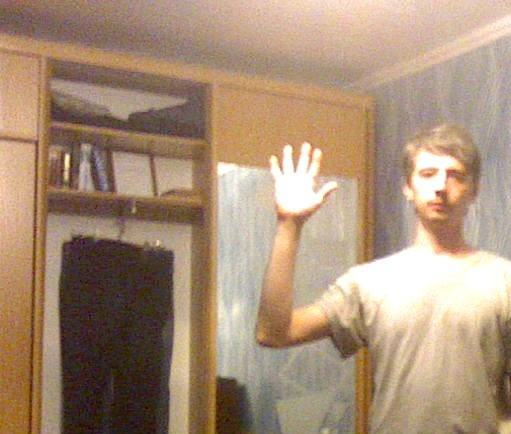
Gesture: palm